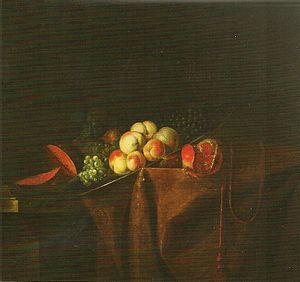
Nature morte aux pêches,grenades et autres fruits, signé Antoine Babron vers 1770. Nature morte de l'Ecole Française
Antoine Babron est un peintre de genre, miniaturiste et aquarelliste.